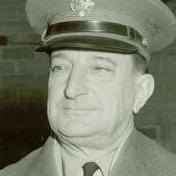
Age: 52